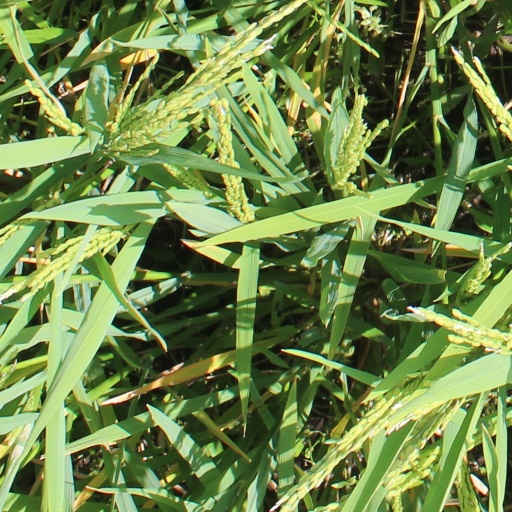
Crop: rice